Holiday Village Mall

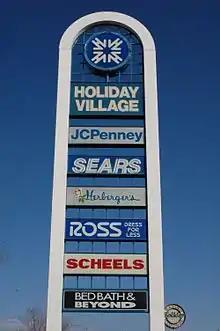
Holiday Village Mall sign in 2010, before closure of Sears and Herberger's

The idea of the Holiday Village Mall was conceived in 1956 by owners Don F. Robinson, Theodore J. Mitchell and John T. Mitchell. The first store in the shopping center, an Albertsons food and drug store, opened for business in November 1959. The shopping center's formal grand opening was held in January 1960. Among the first stores in the 100,000 square-foot center were Hesteds, Rosana, Kops Music Mart, and Holiday Jewelry and Gifts.